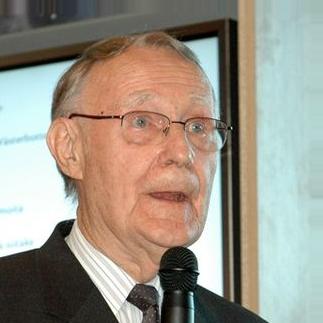
Age: 83